SN 1054

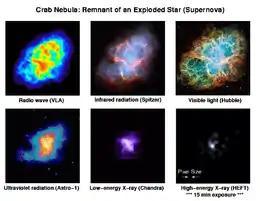
The Crab Nebula is a remnant of an exploded star. This is the Crab Nebula in various energy bands, including a hard X-ray image from the HEFT data taken during its 2005 observation run. Each image is 6' wide.

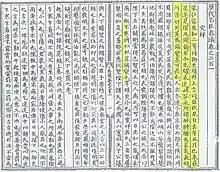
The guest star reported by Chinese astronomers in 1054 is identified as SN 1054. The highlighted passages refer to the supernova.

SN 1054 is one of eight supernovae in the Milky Way that can be identified because written testimony describing the explosion has survived. In the nineteenth century, astronomers began to take an interest in the historic records. They compiled and examined the records as part of their research on recent novae, comets, and later, the supernovae.